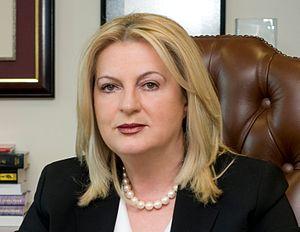
Edita Tahiri est une femme politique kosovare, vice-première ministre de son pays de 2011 à 2014 et ministre du Dialogue de 2014 à 2017.